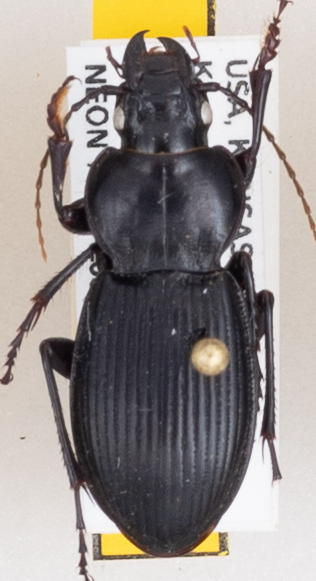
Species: Cyclotrachelus sodalis colossus
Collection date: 2020-07-01
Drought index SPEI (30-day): -0.674
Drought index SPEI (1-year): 0.786
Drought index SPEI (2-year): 1.85